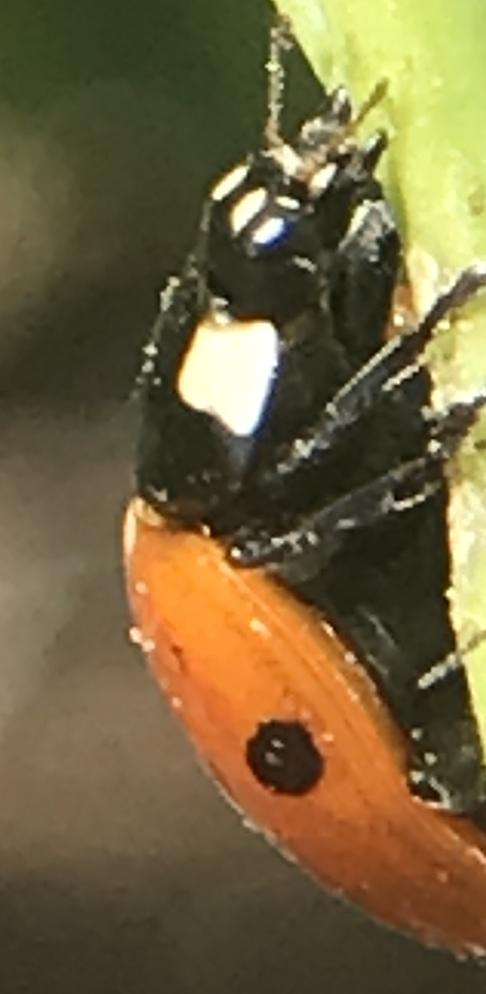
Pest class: predators